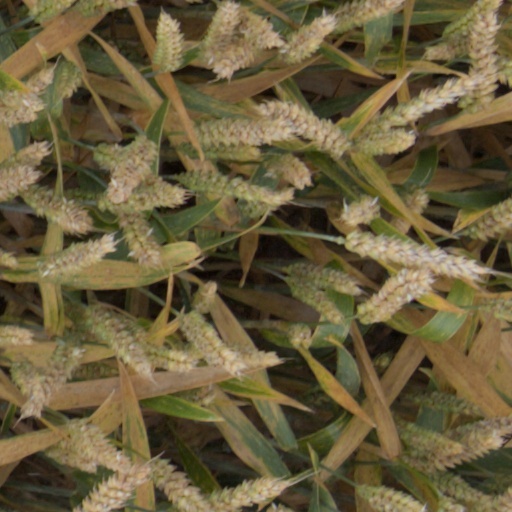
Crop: wheat